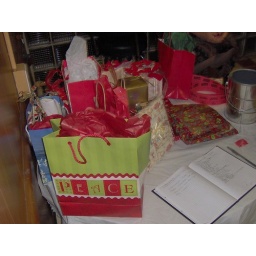
Door prizes &amp;amp; sign in book